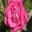
Label: rose